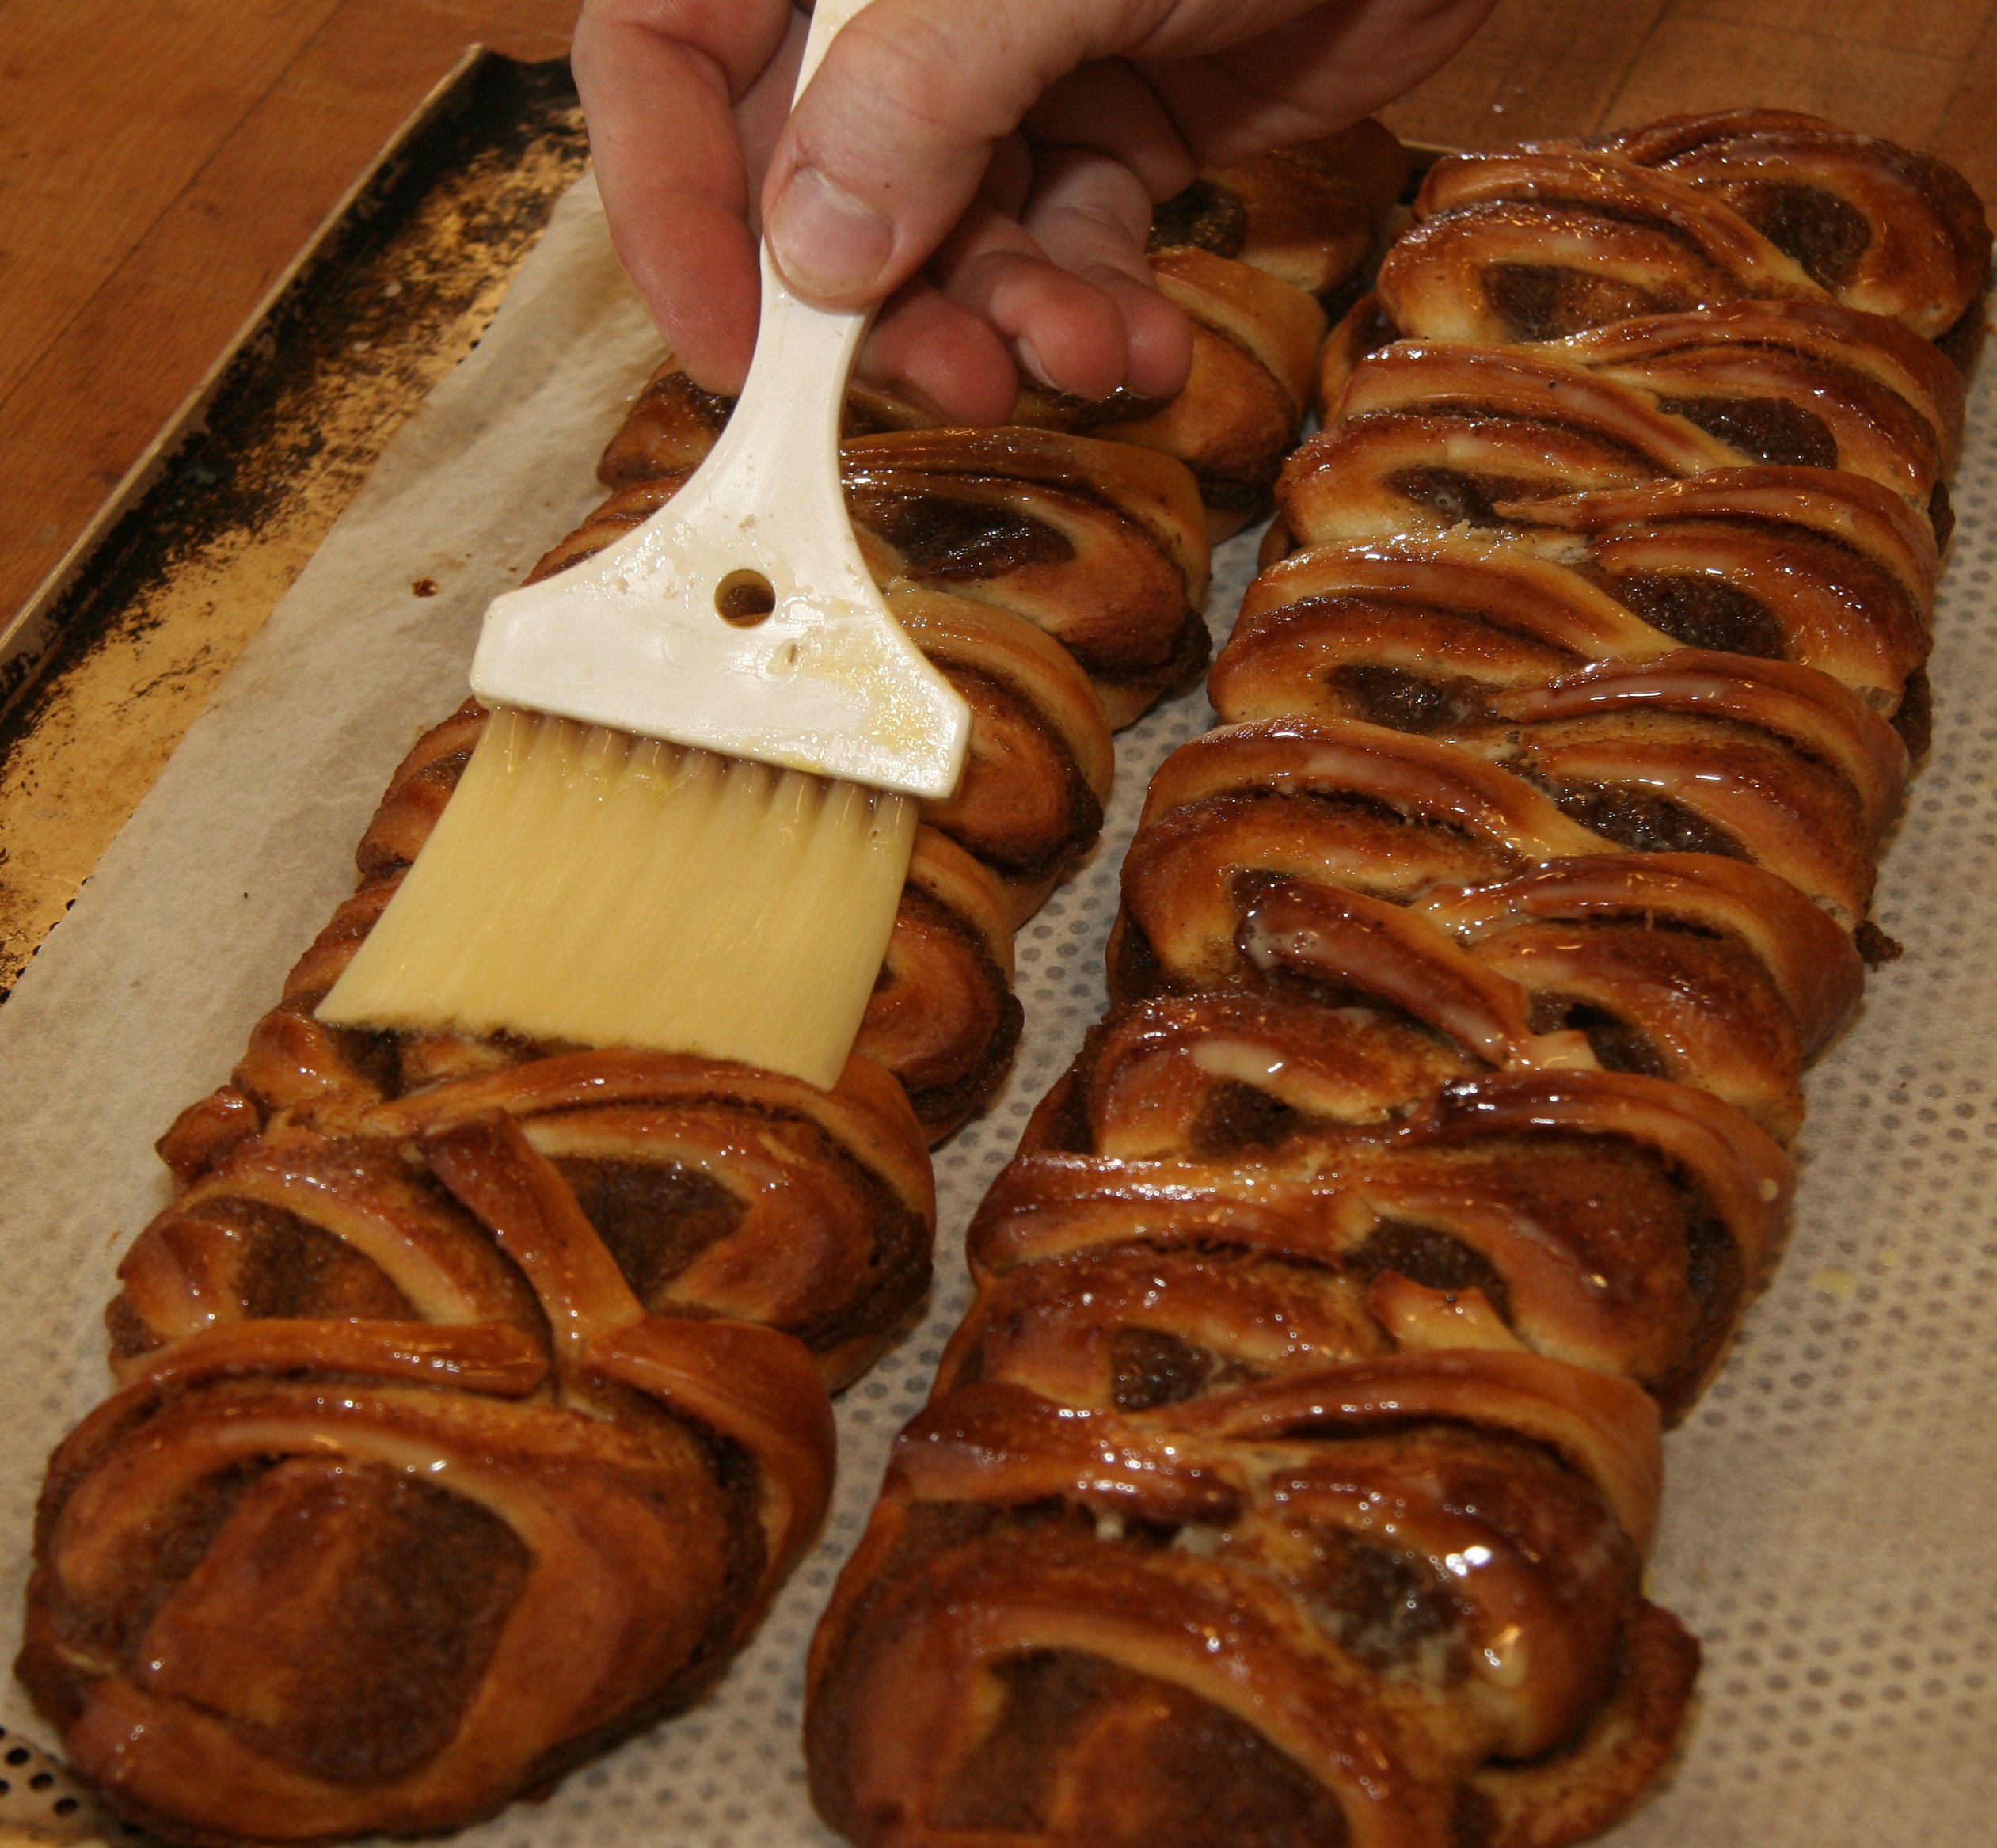
dish, food, craft, baking, dessert, cuisine, bread, pastry, bakery, baked, dining, baker, comfort, oven, taste, baked goods, speciality, delicacy, danish pastry, delights, pastry product, viennese seaweed, coffee accessories, accessories coffee, sweetened, brioche, great rod